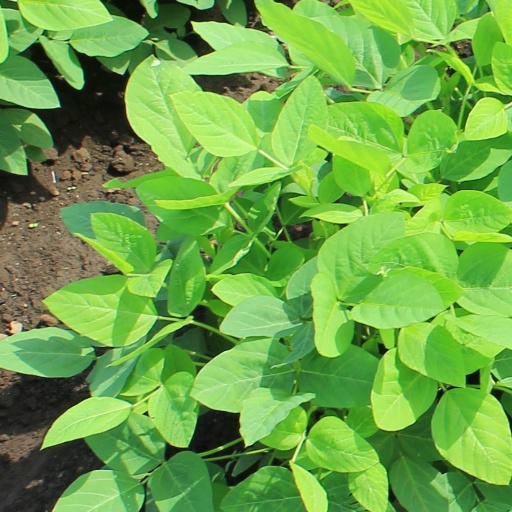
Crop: soybean